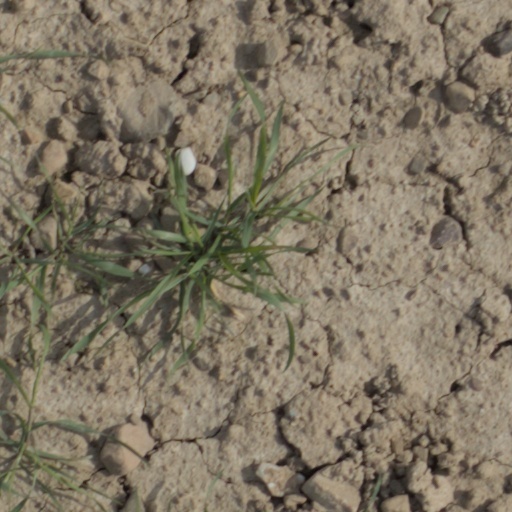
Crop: wheat